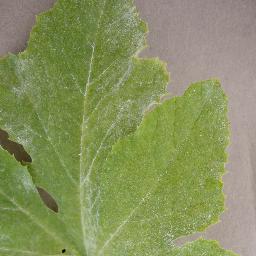
Label: Squash___Powdery_mildew